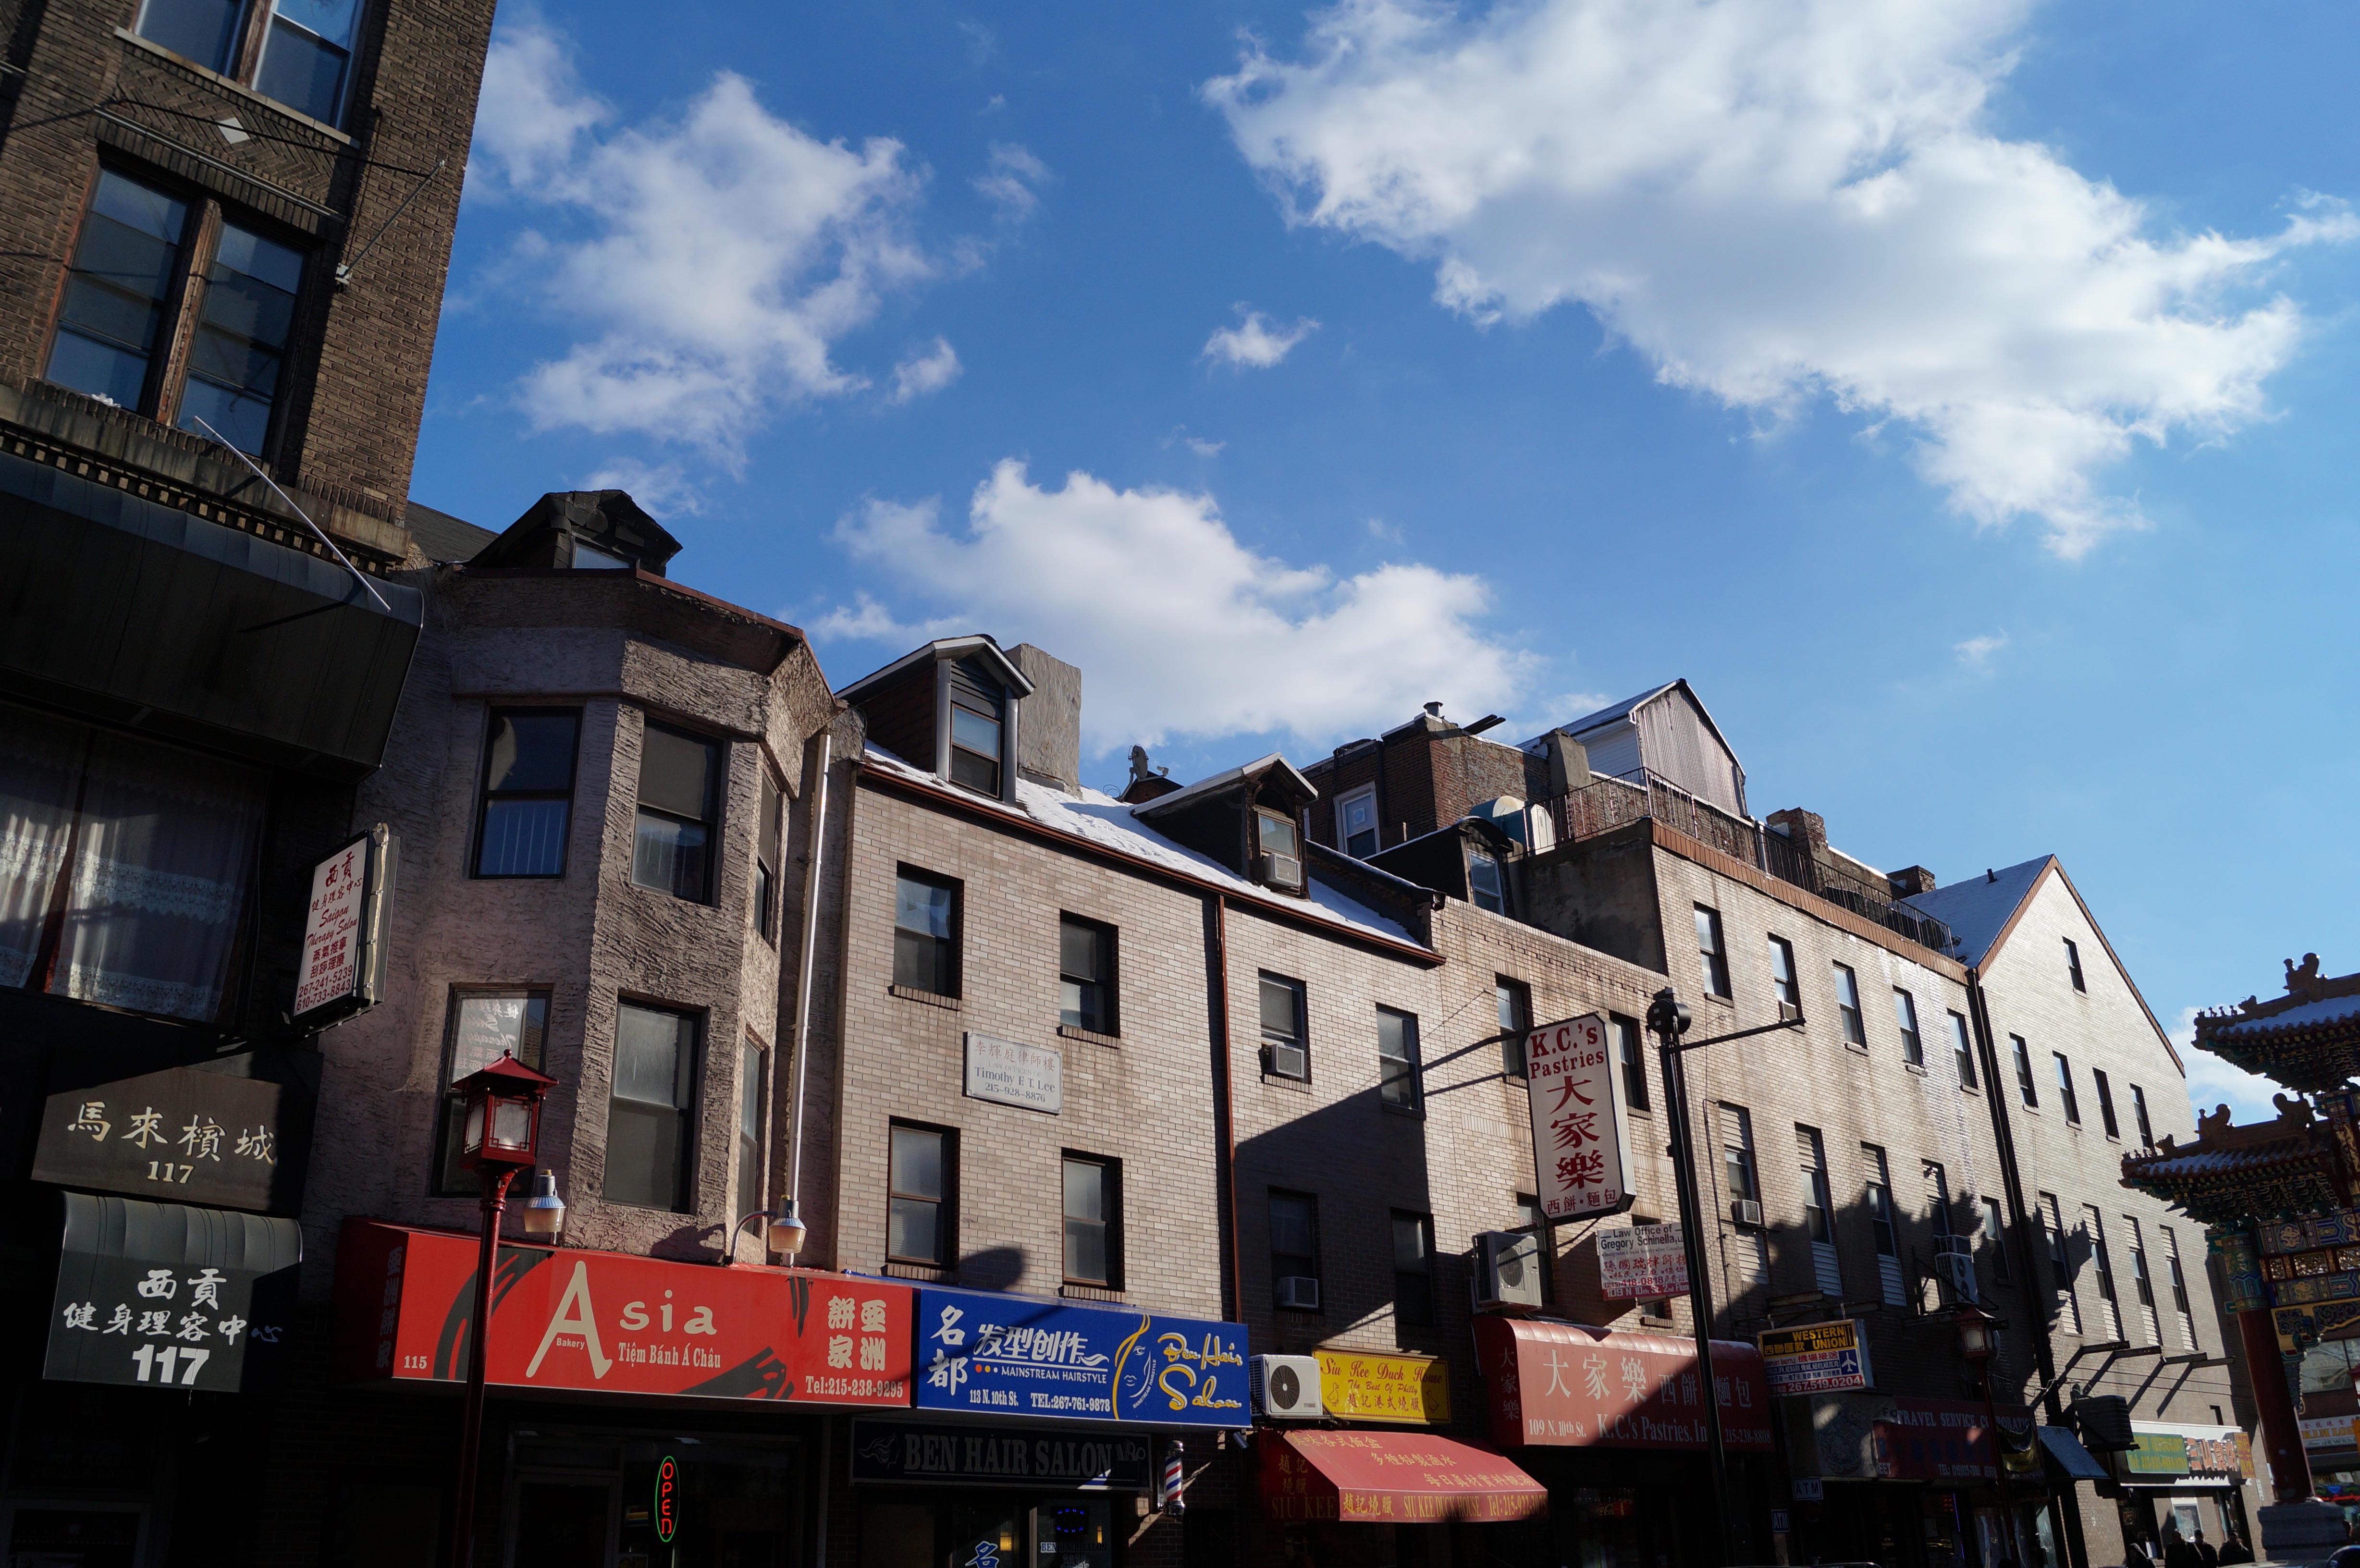
architecture, road, skyline, street, town, city, skyscraper, urban, cityscape, downtown, facade, buildings, pennsylvania, philadelphia, neighbourhood, urban area, human settlement